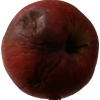
Label: Apple 17